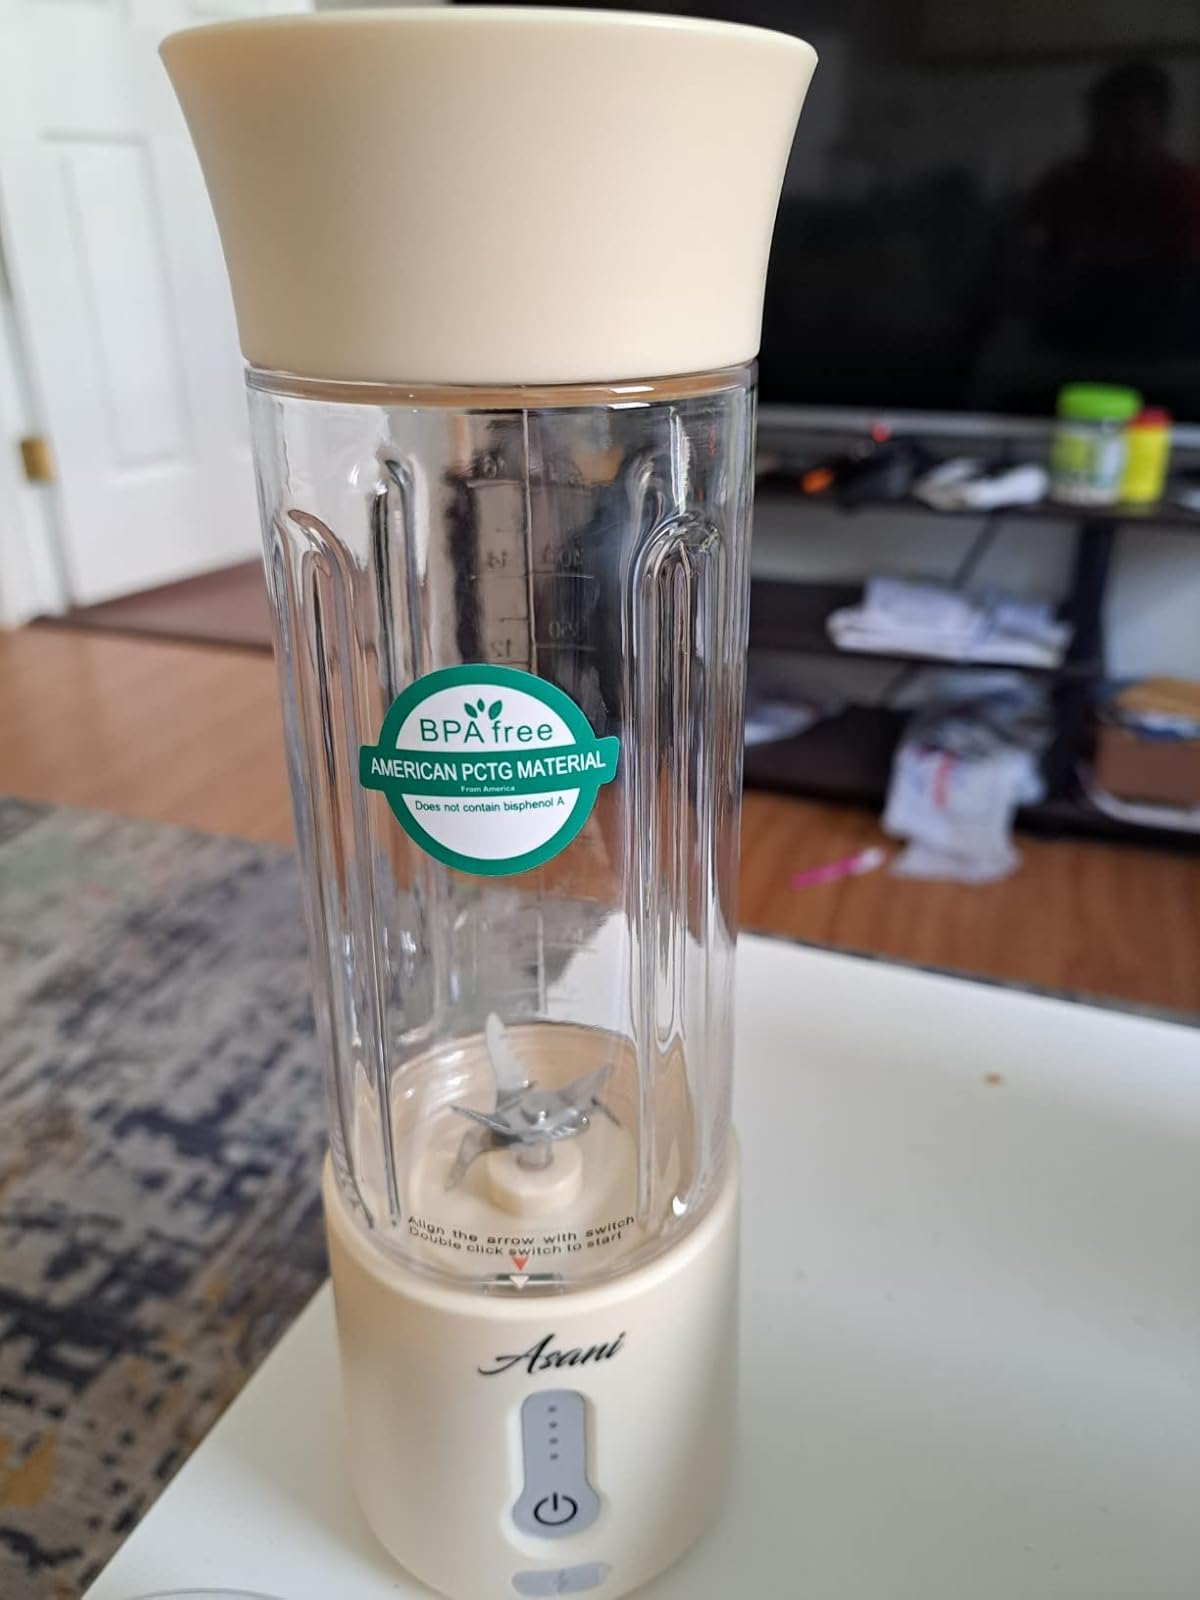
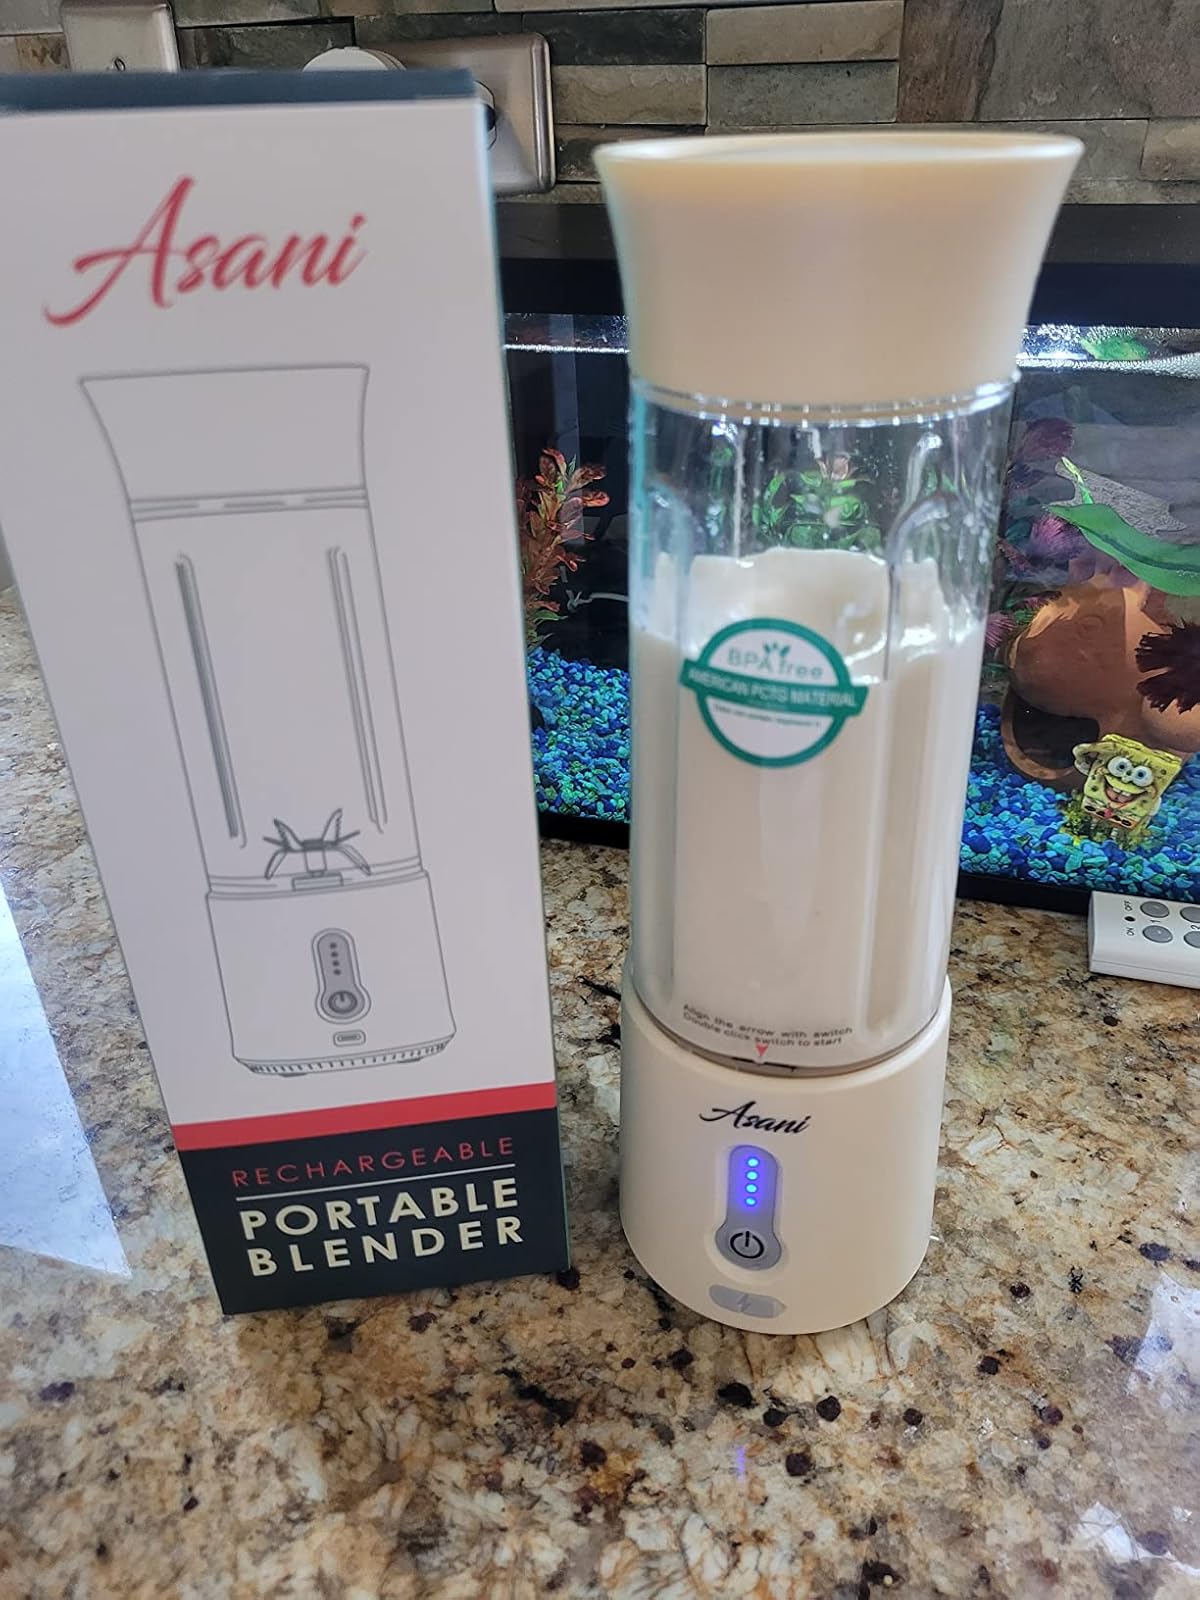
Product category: items_blender
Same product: yes